Aircraft pilot

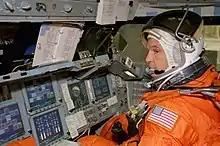
Picture of astronaut going through pilot training exercise.

The general concept of an airplane pilot can be applied to human spaceflight, as well. The pilot is the astronaut who directly controls the operation of a spacecraft. This term derives directly from the usage of the word "pilot" in aviation, where it is synonymous with "aviator".